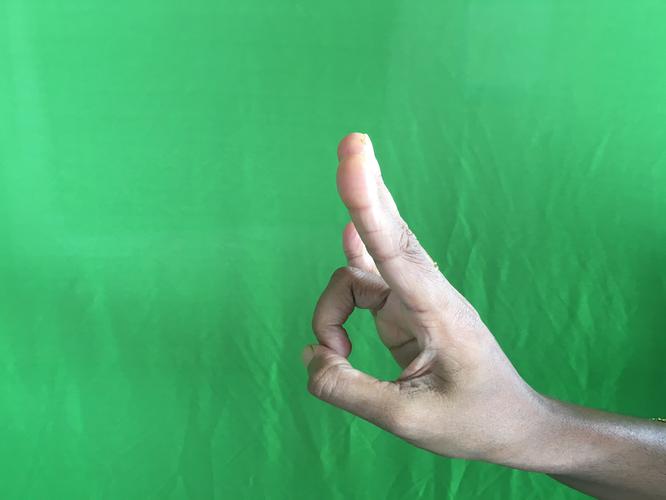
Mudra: Mayura
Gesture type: single_hand